Alpha House (Detroit)

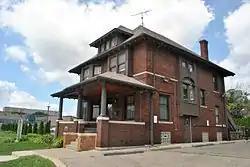

Alpha House is a fraternity house located at 293 Eliot Street in Detroit, Michigan. It is significant as the longtime headquarters of the Gamma Lambda chapter of Alpha Phi Alpha fraternity. The house was listed on the National Register of Historic Places on August 26, 2021.